Delft railway station

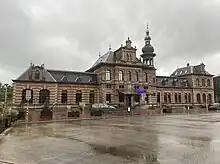
The 1885 Delft station building (2023)

The initial Delft railway station was located on the "Houttuinen", close to the current building. The first train passed through it on 31 May 1847, and three days later the station opened to the public. Because of increasing numbers of passengers and goods transported, a new, larger railway station opened in 1885, just to the south of the original station. Christiaan Posthumus Meyjes, Sr. designed the latter building. This building was used until 2015 when the current building opened. The old station building is historically significant, and since 2018 has been occupied by an Italian restaurant.